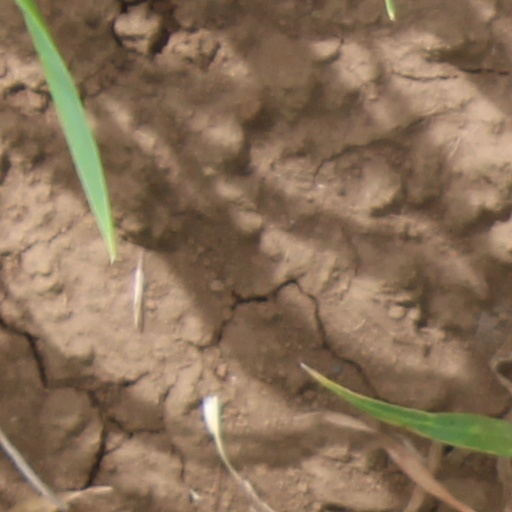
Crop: wheat